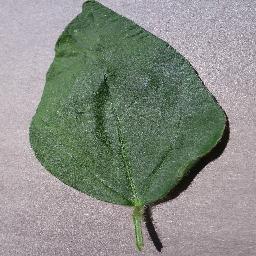
Label: Soybean___healthy